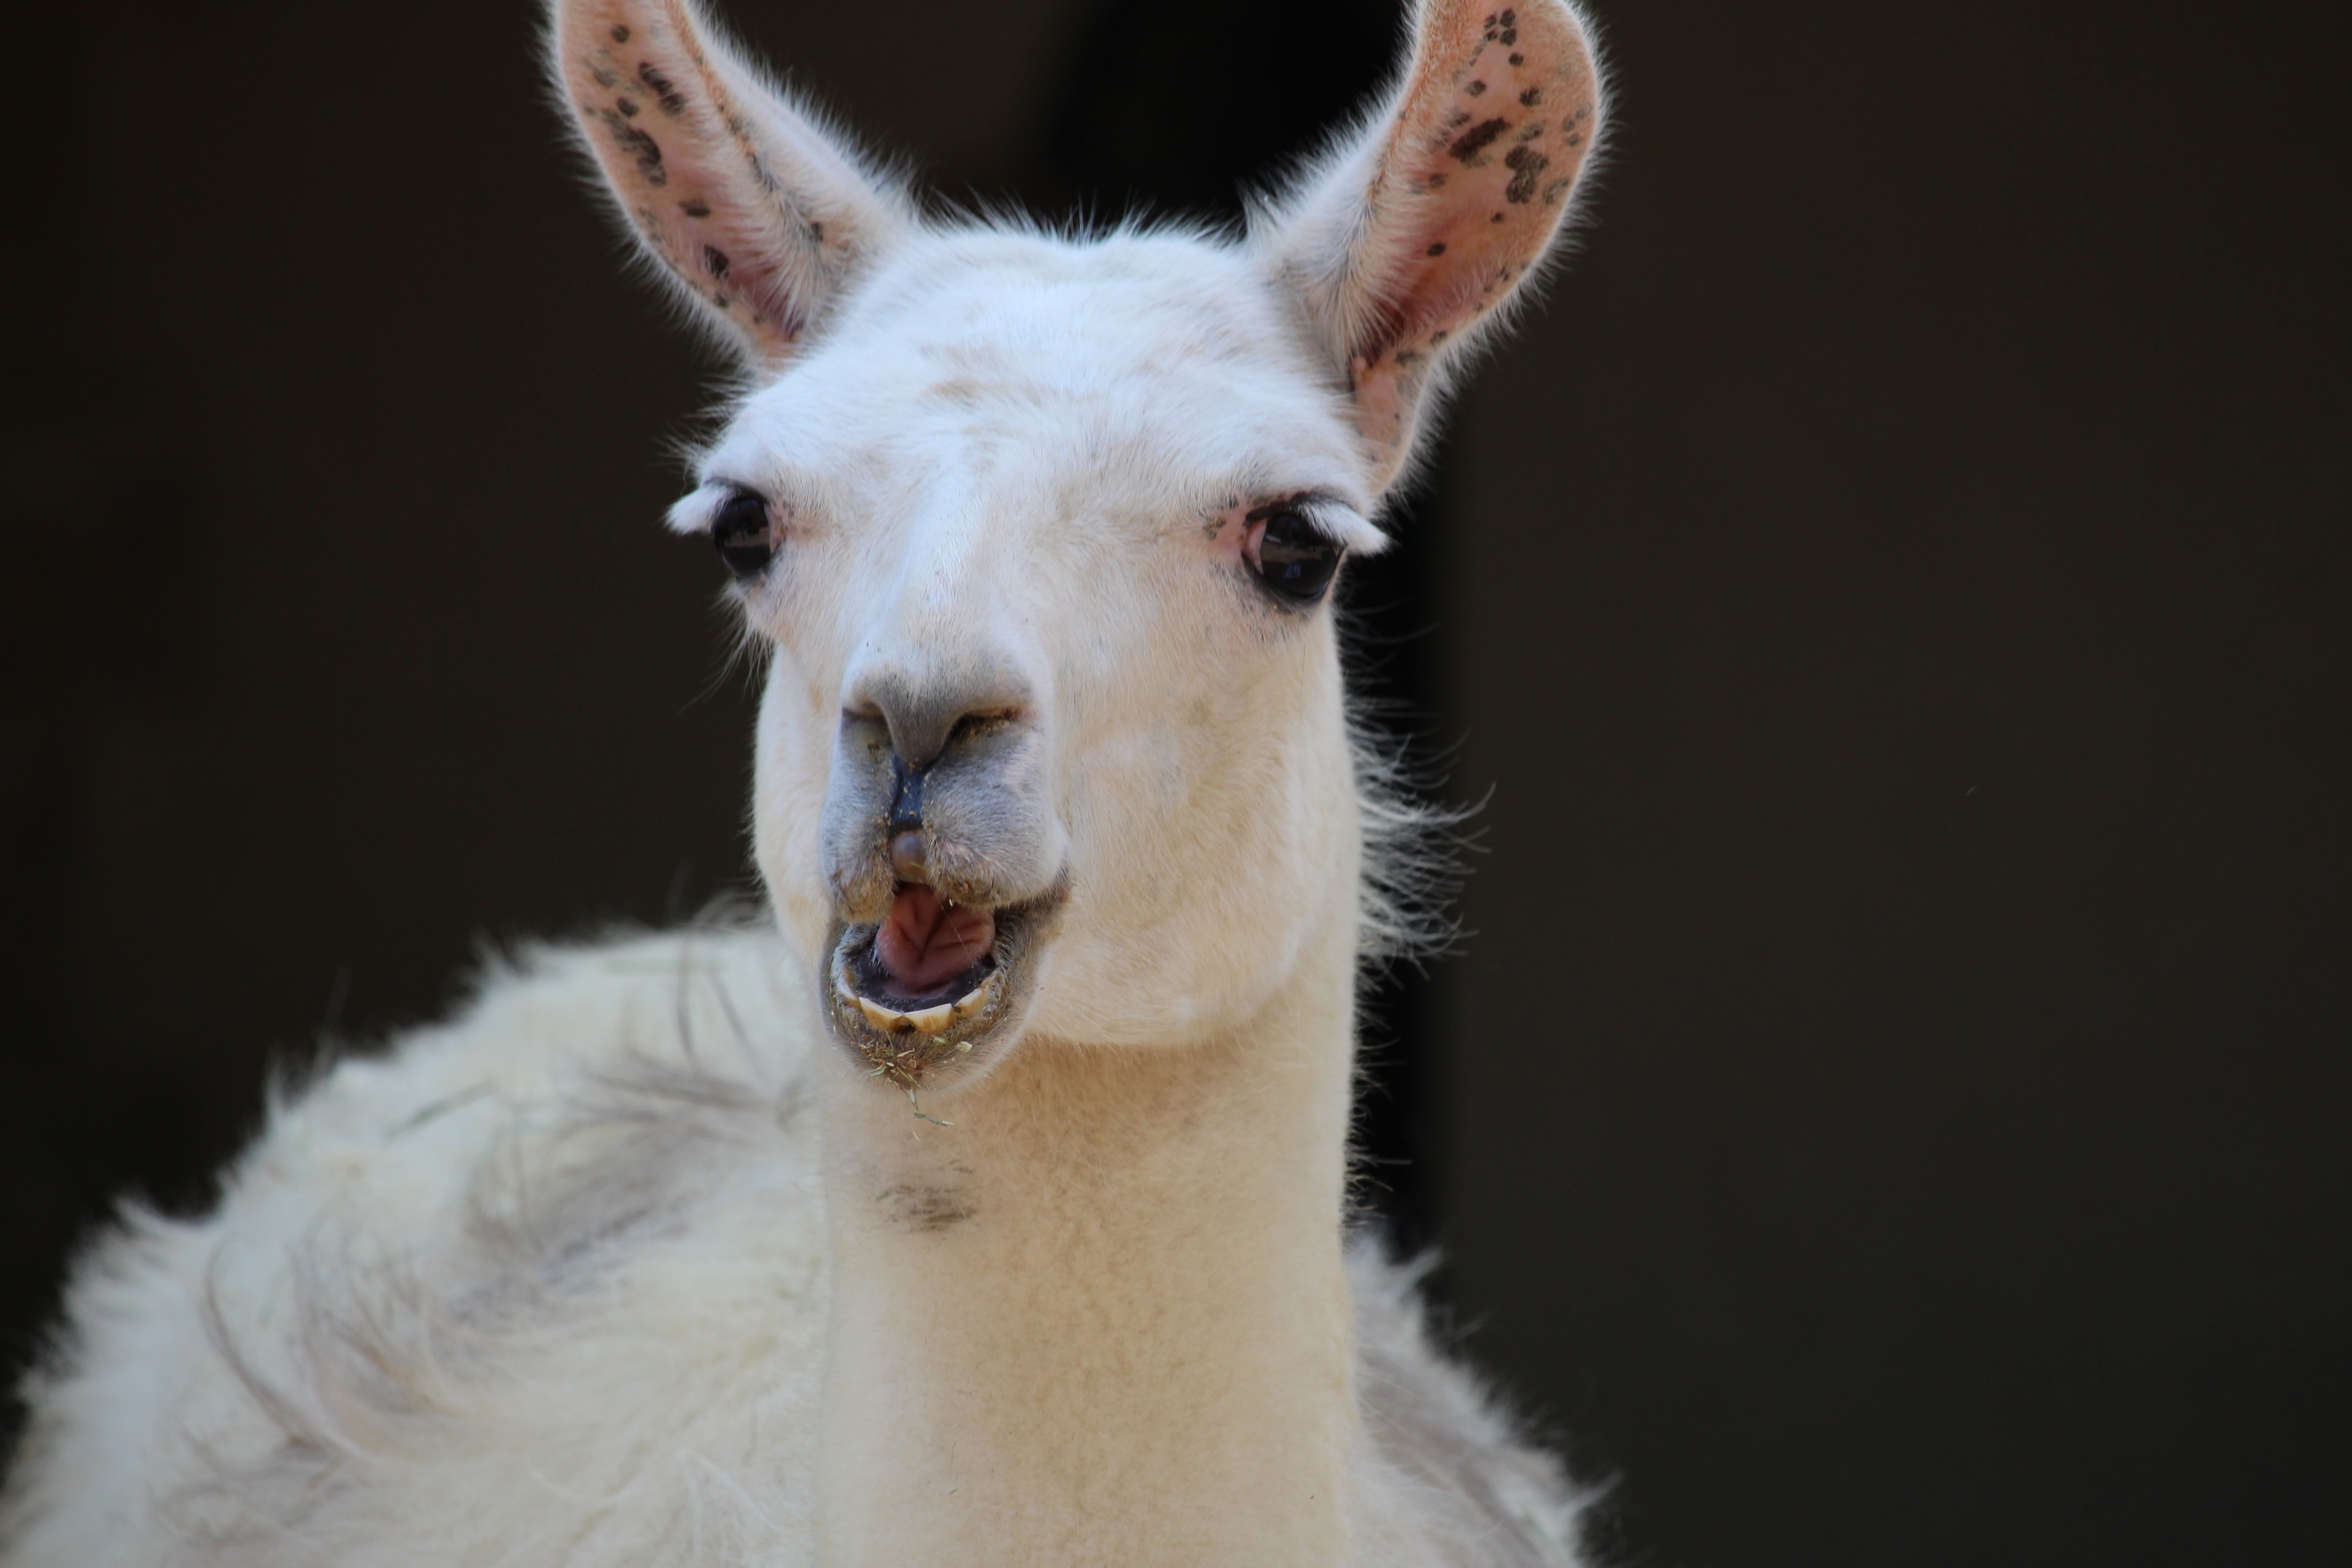
animal, goat, zoo, mammal, fauna, close up, llama, alpaca, vertebrate, camel like mammal